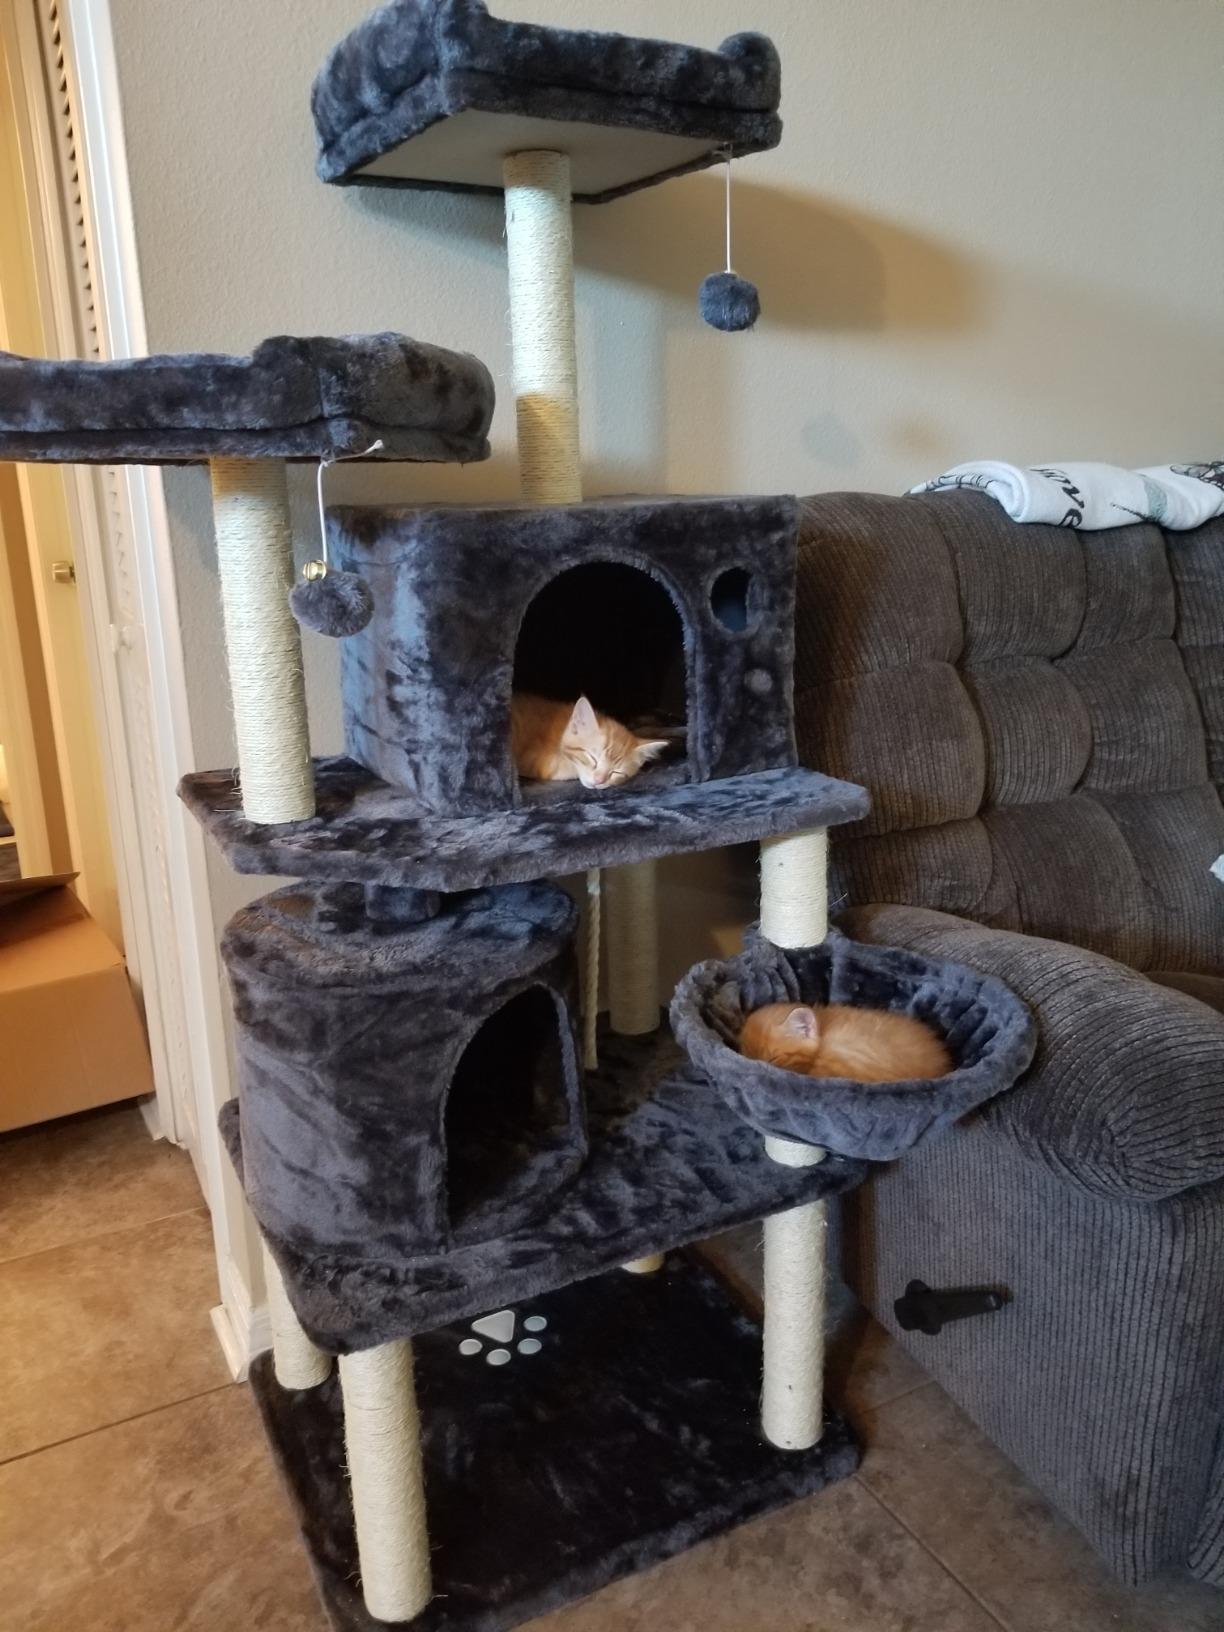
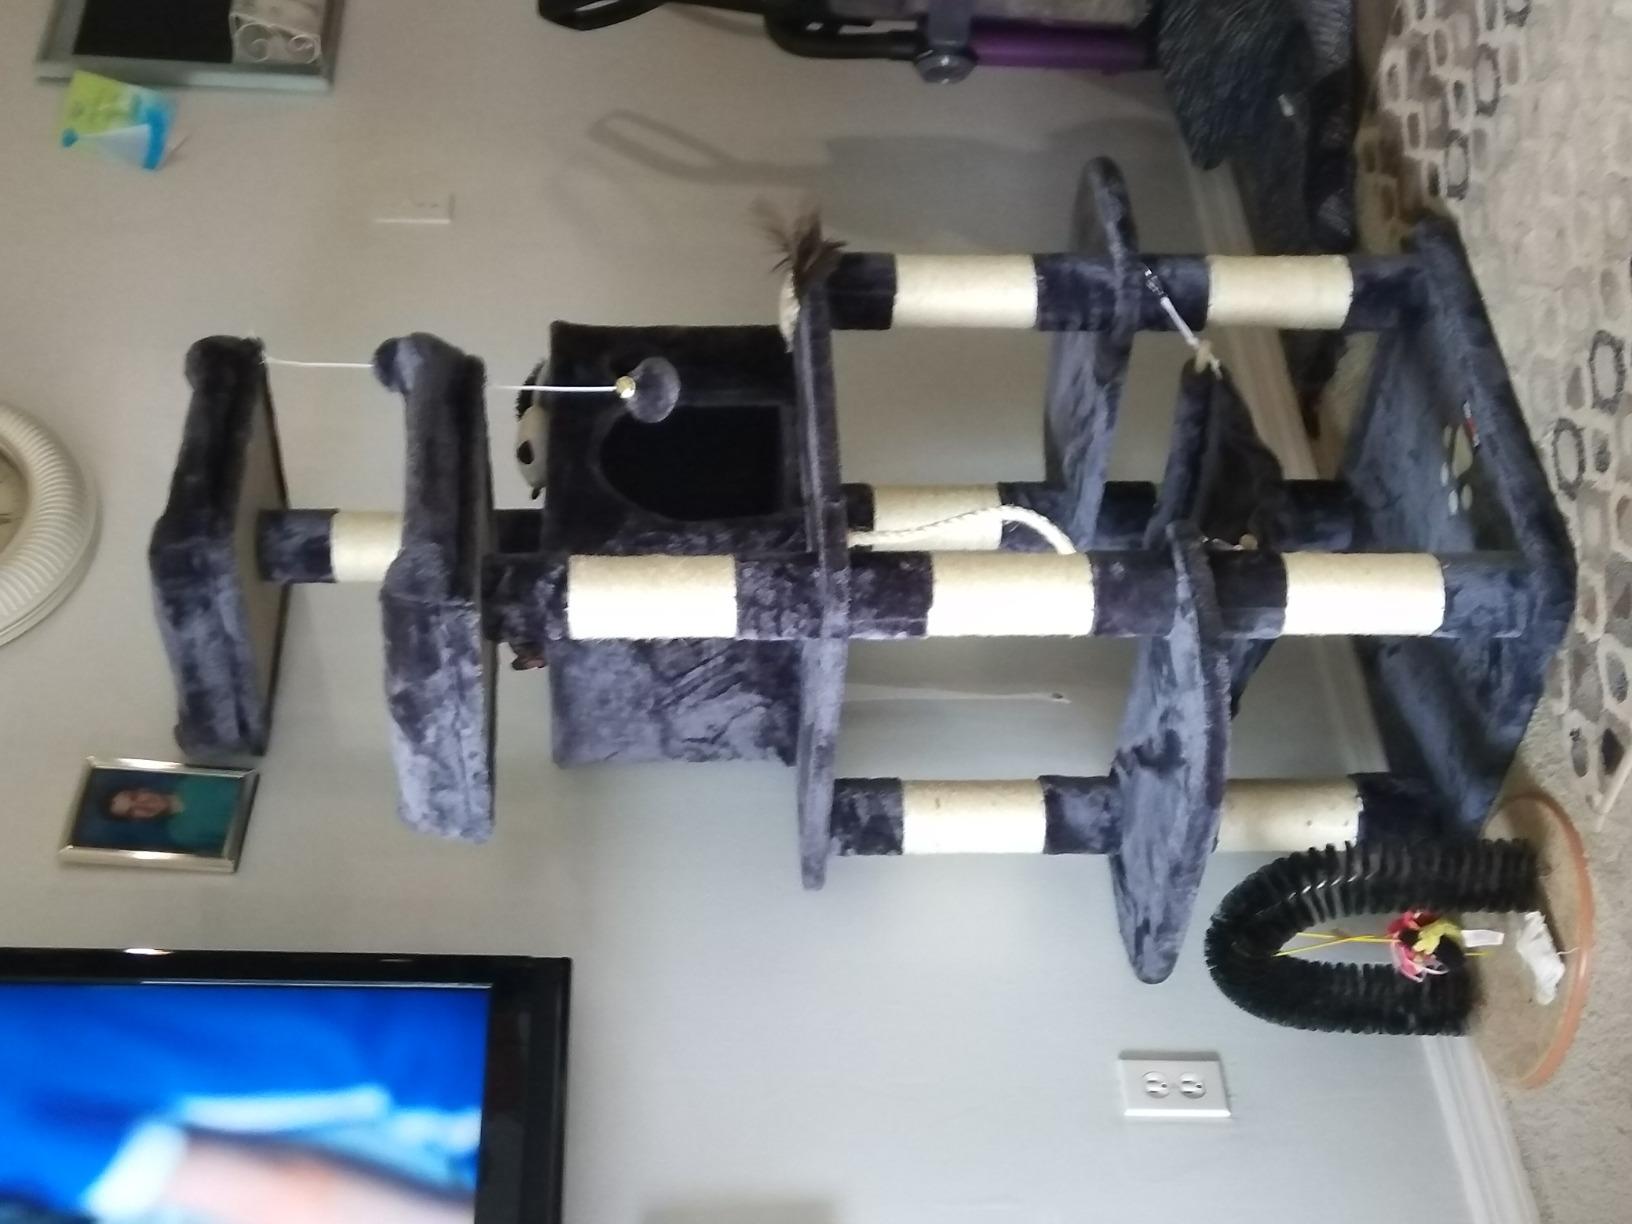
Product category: items_cat tree
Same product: no